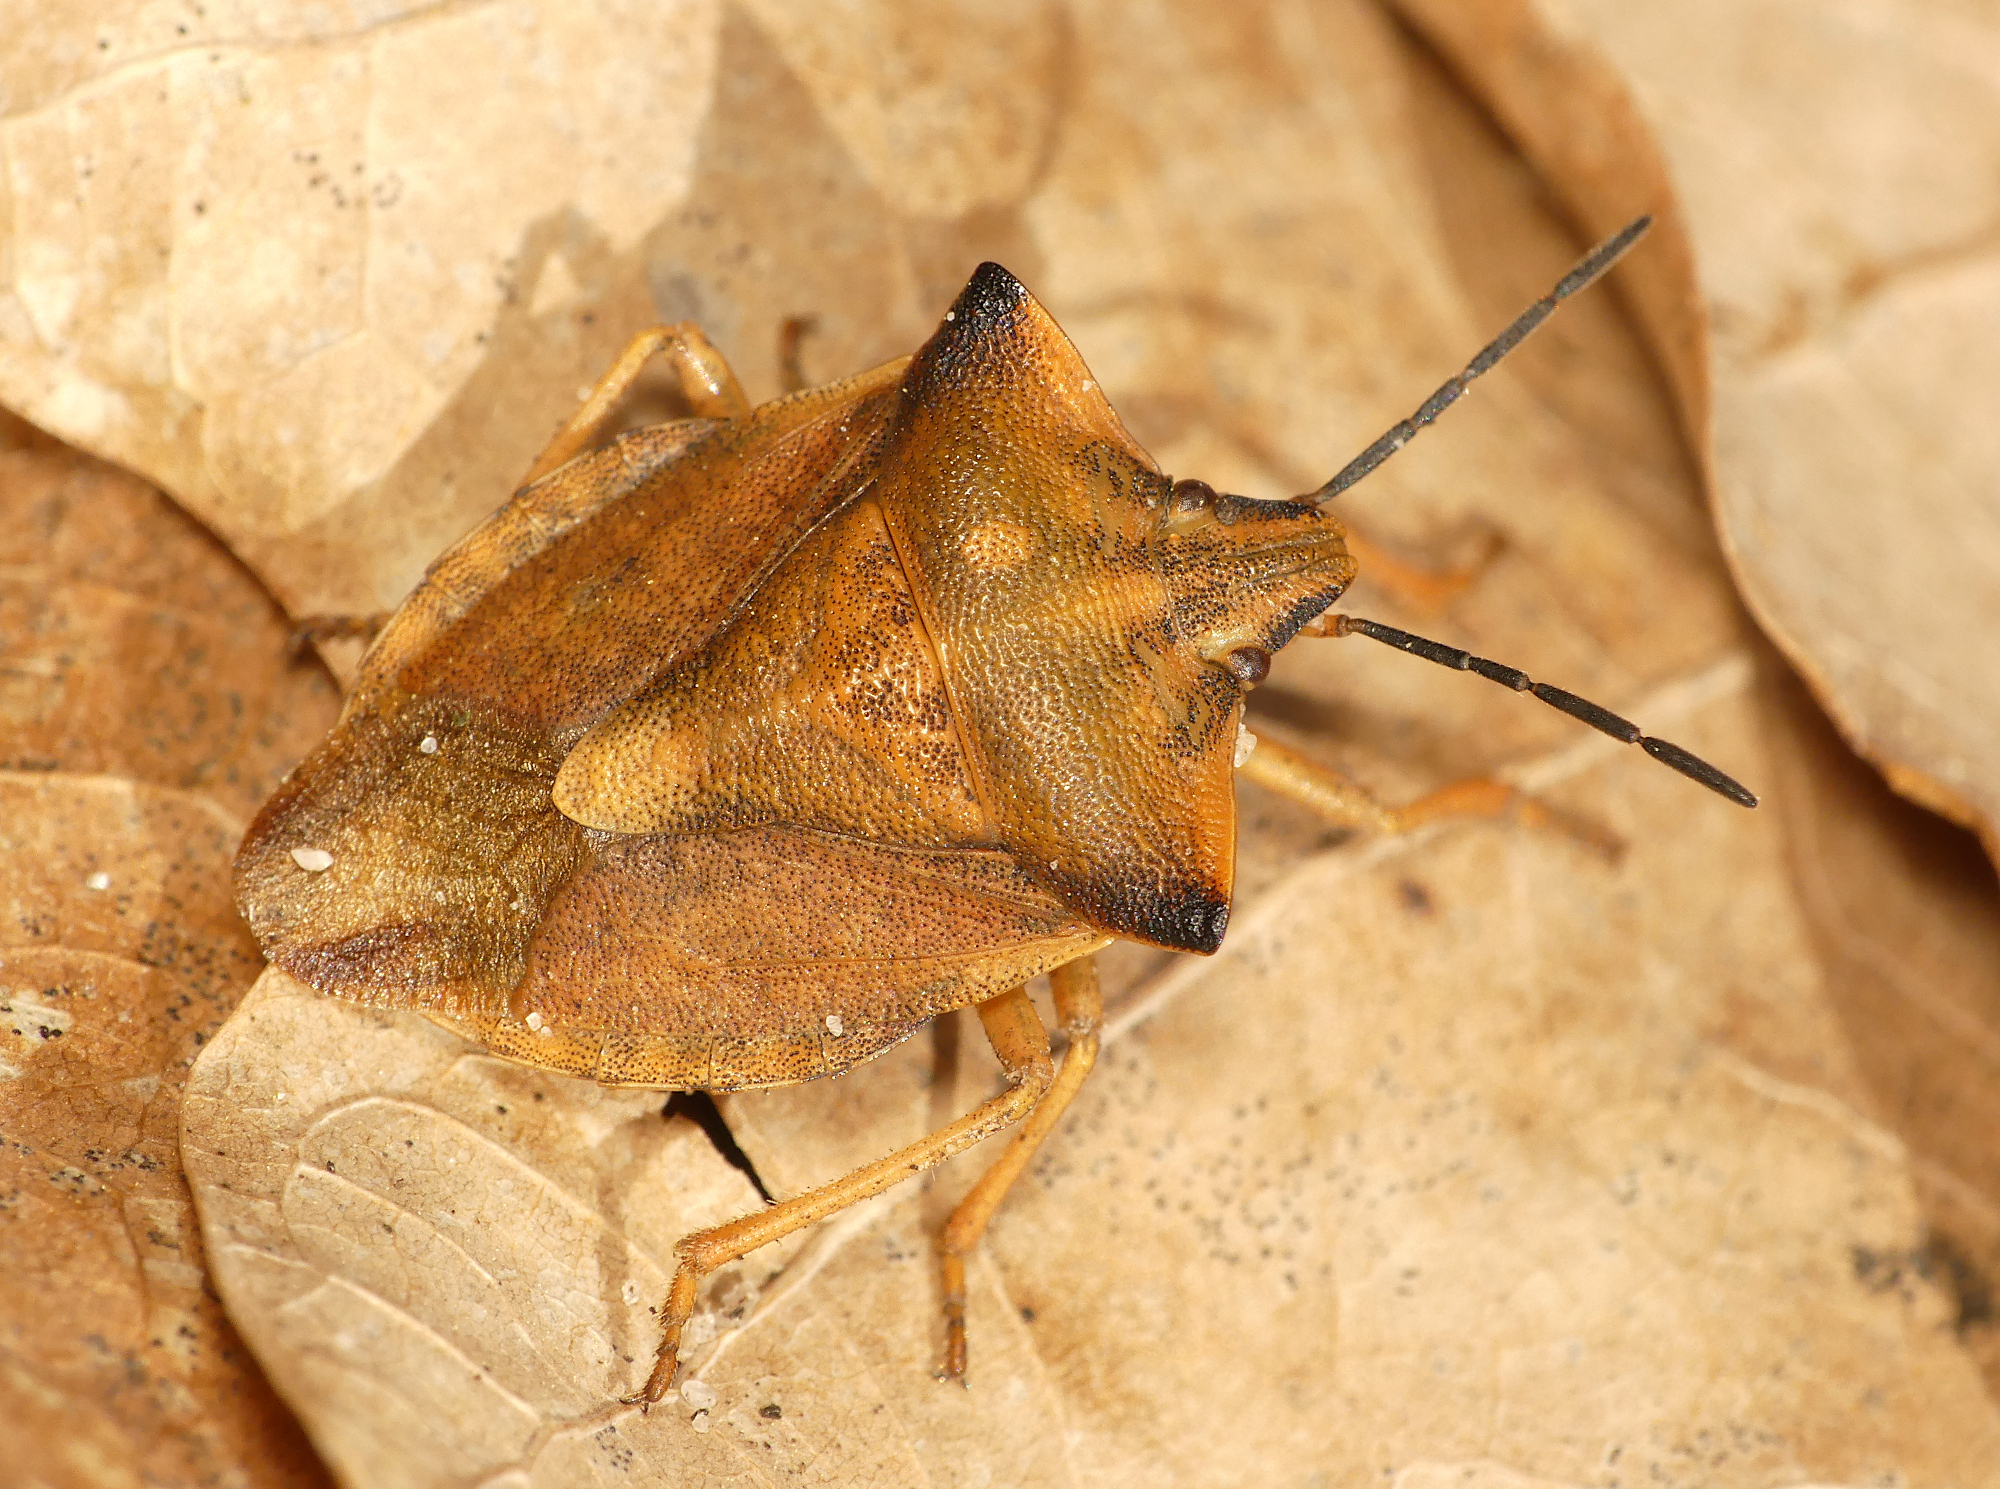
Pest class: stink_bug